Sabbatarianism

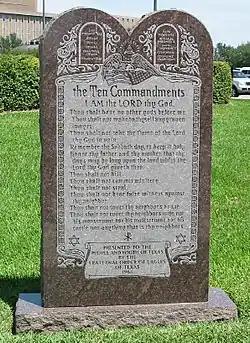
A monument of the Ten Commandments at the Texas State Capitol

Most Christian churches, including the Roman Catholic Church, Methodist Churches and Reformed Churches, have traditionally held that law in the Old Covenant has three components: ceremonial, moral, and civil. They teach that while the ceremonial and civil (judicial) laws have been abolished, the moral law as contained in the Ten Commandments still continues to bind Christian believers. Among these Ten Commandments, which are believed by Jews and Christians to be written by the finger of God, is "Remember the sabbath day, to keep it holy."